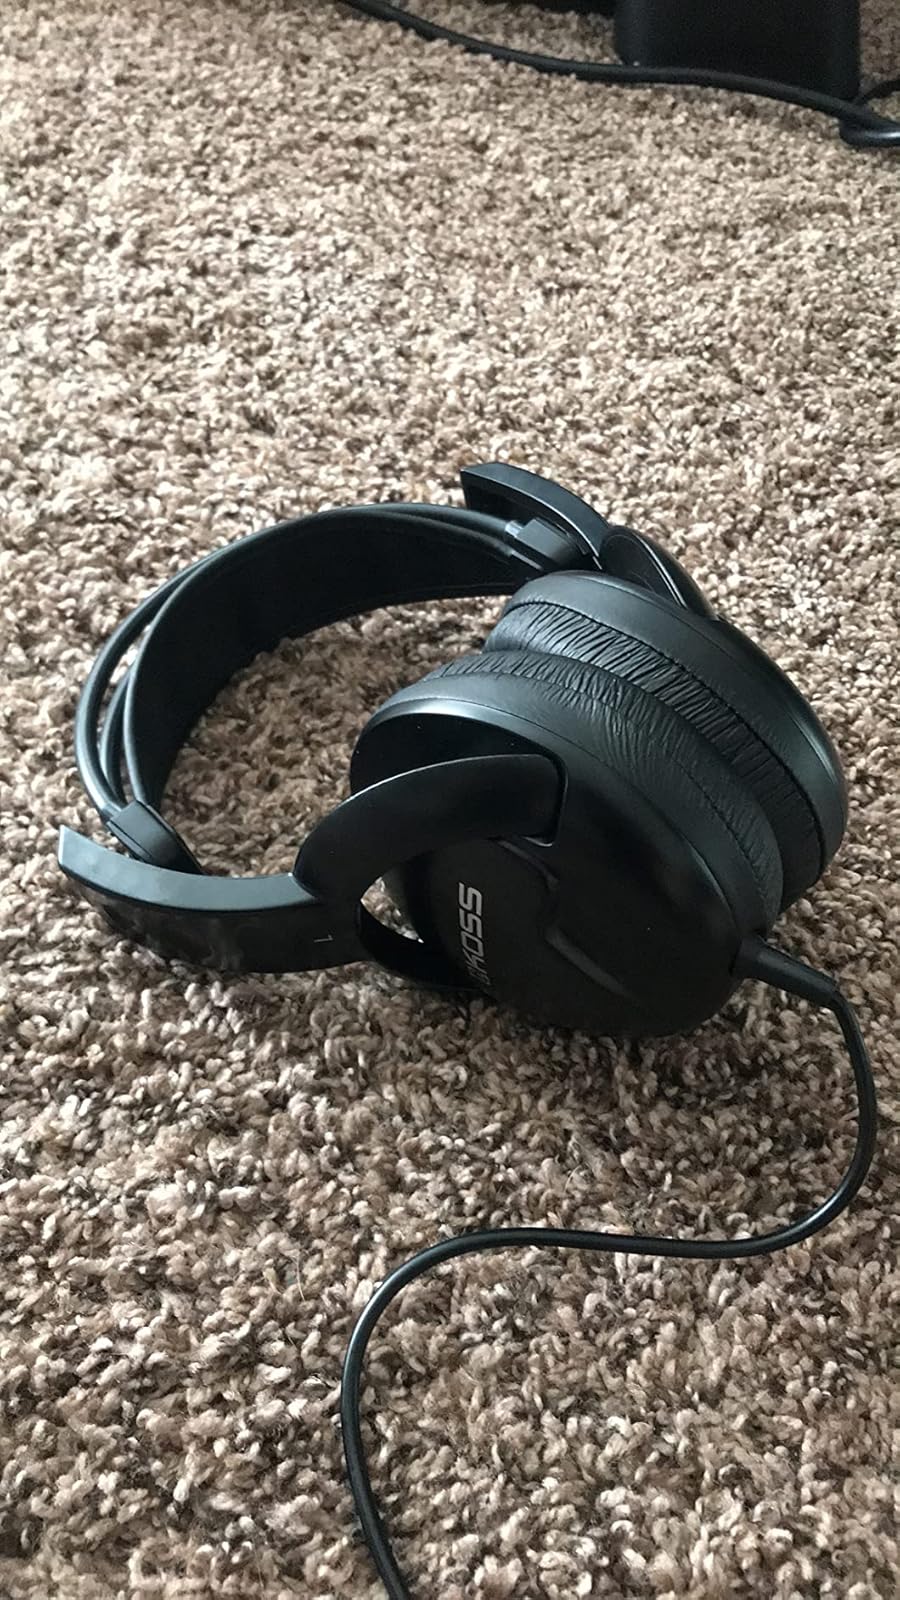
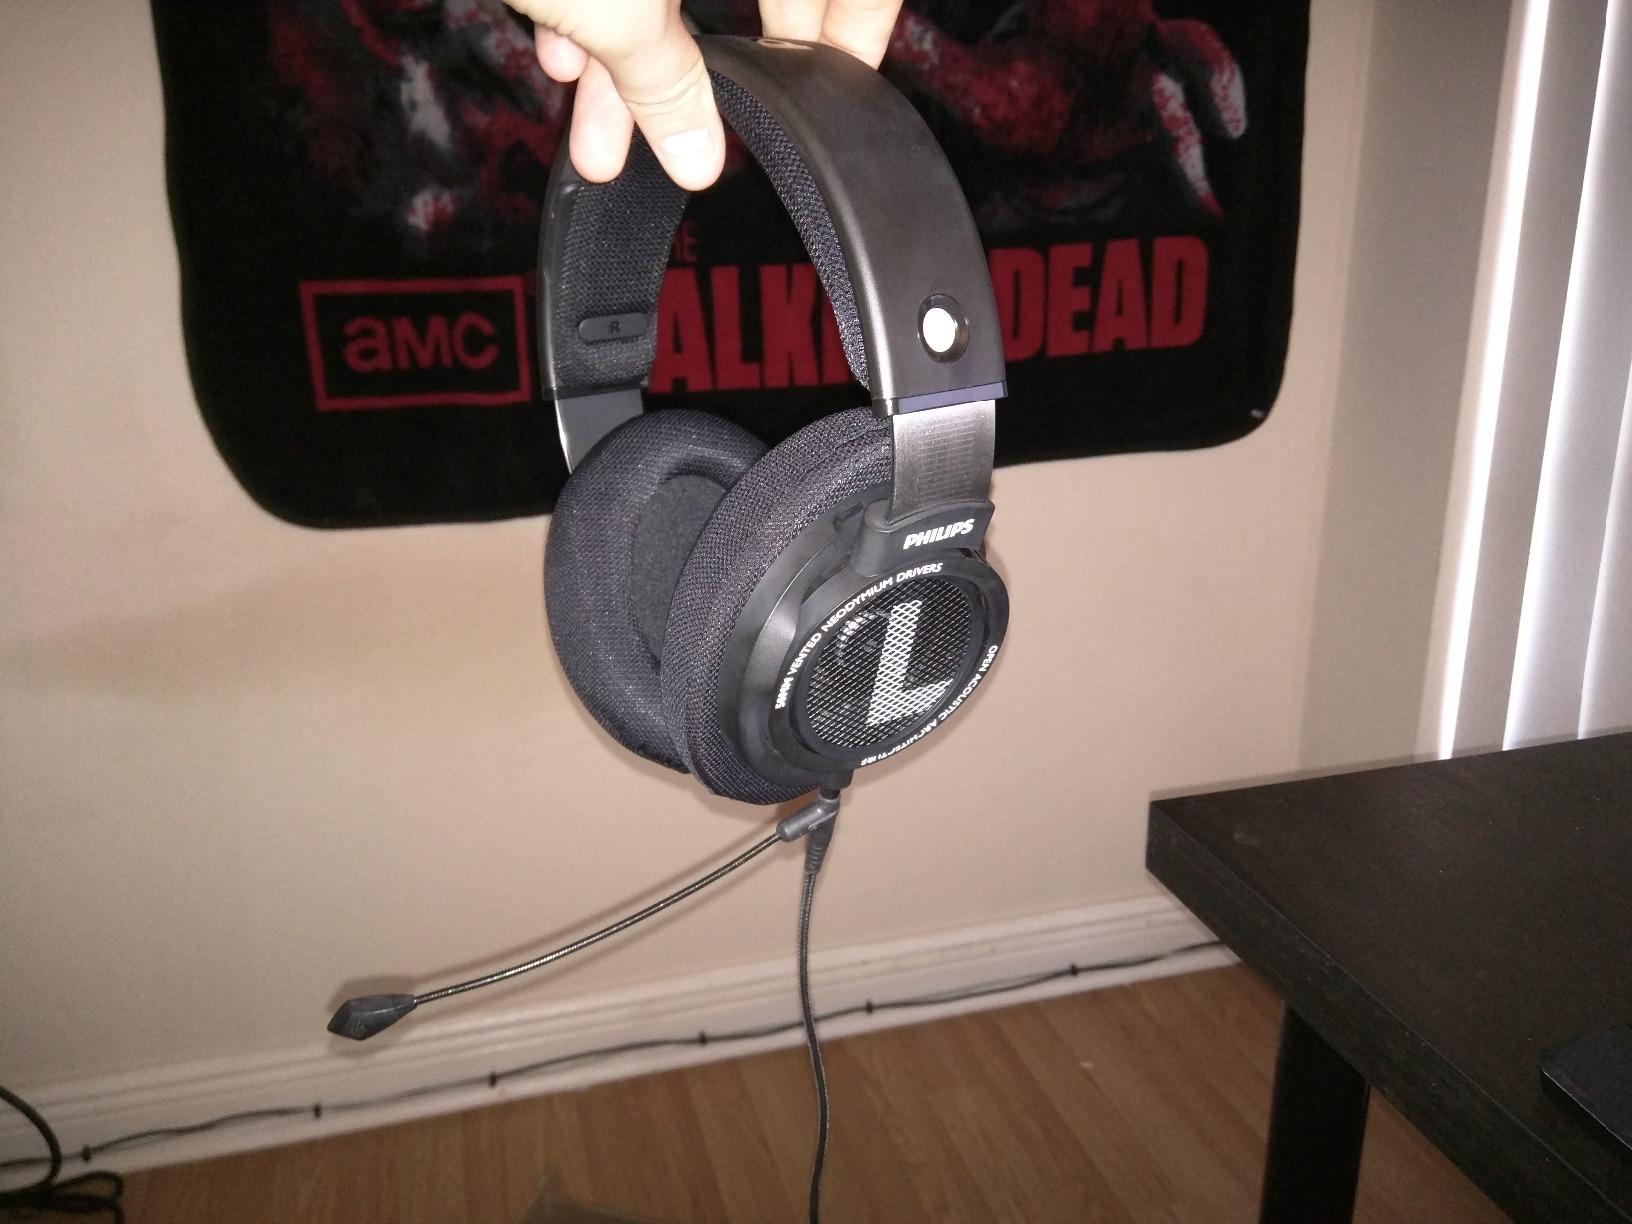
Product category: headphones
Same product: no